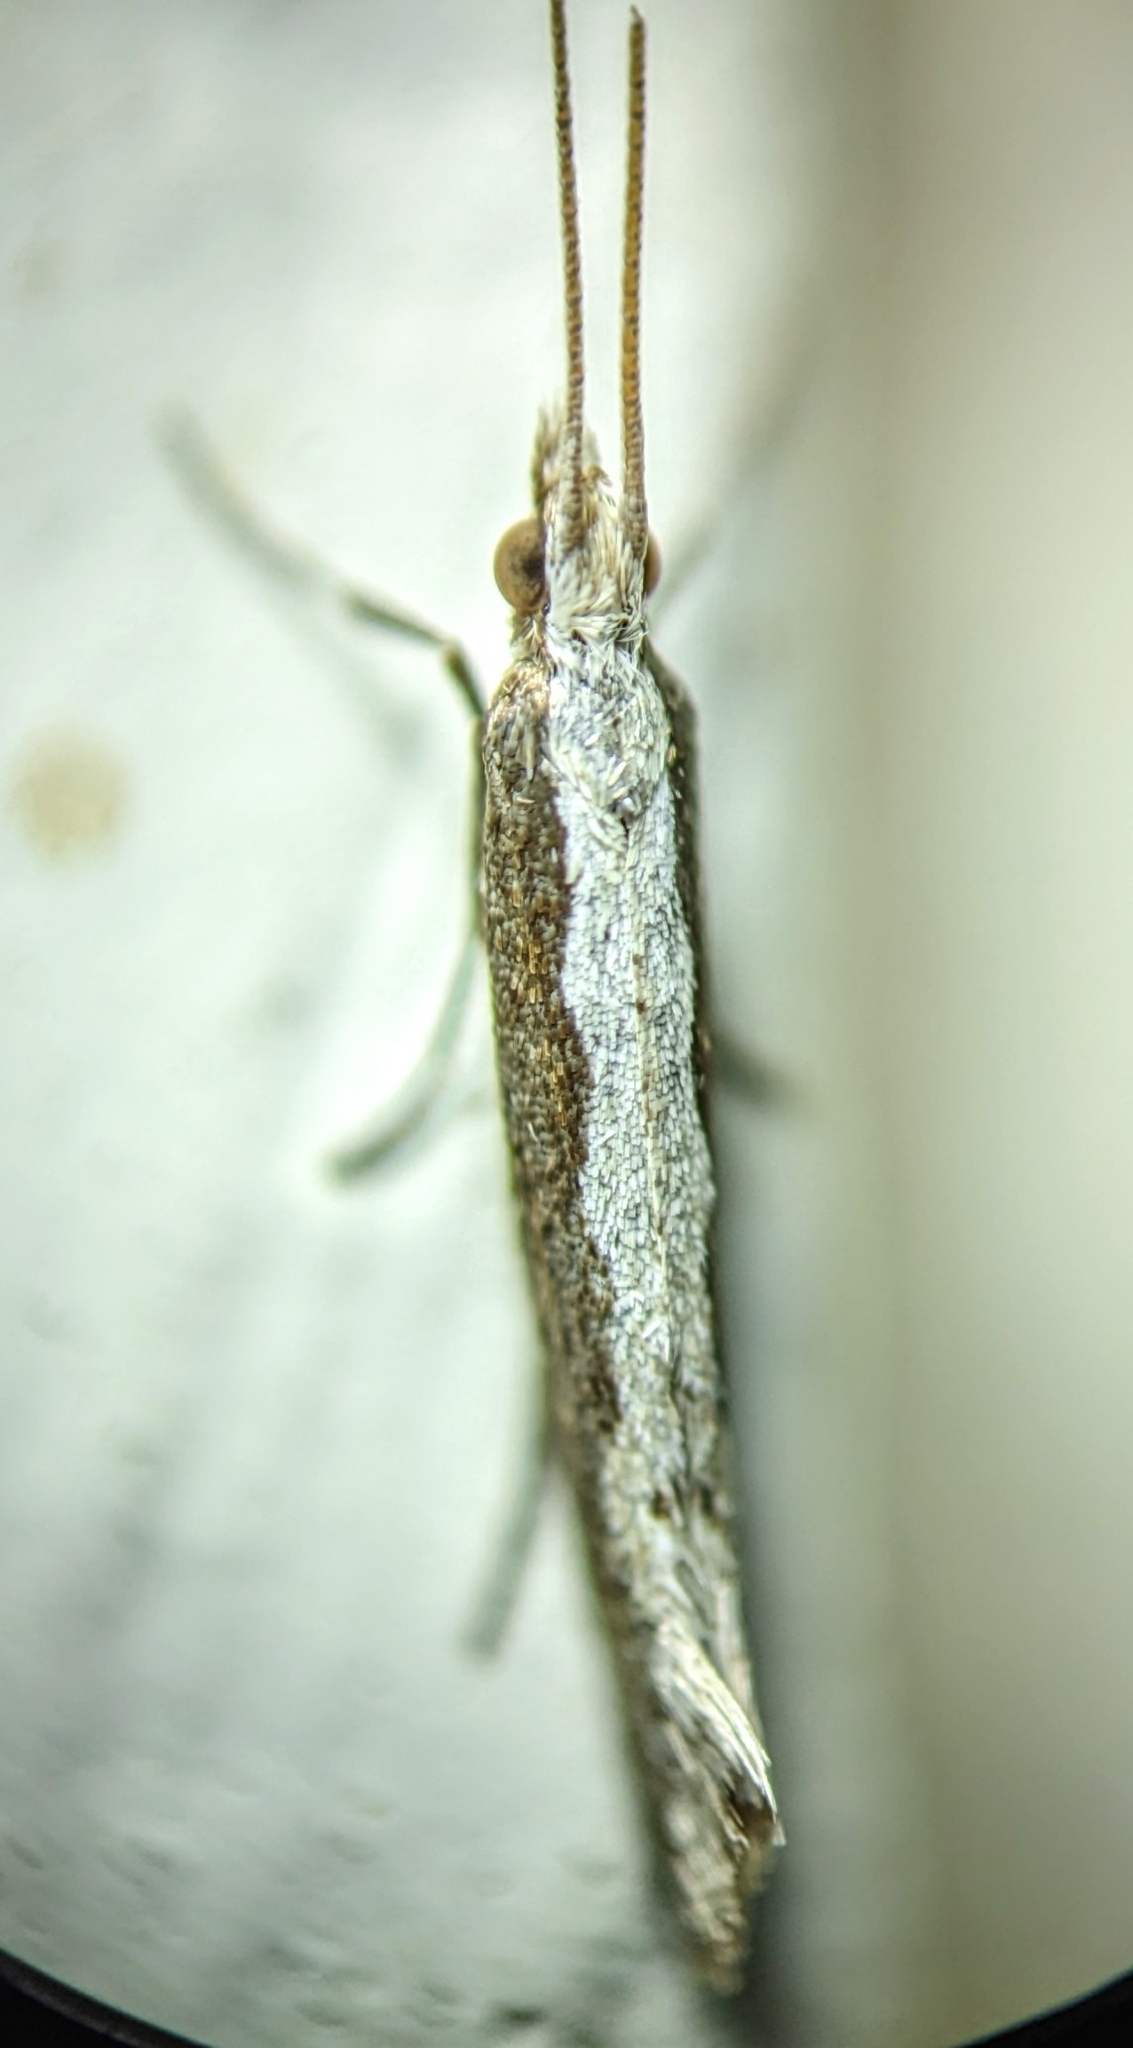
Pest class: diamondback_moth